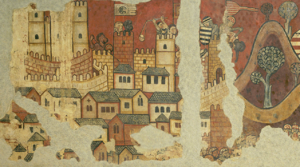
Ibn Amira est un historien, poète et juriste andalou de la période almohade. Il est l'auteur d'une Histoire de Majorque, le Tarij Mayurqa où il raconte la conquête de l'île par le roi Jacques Ier d'Aragon.